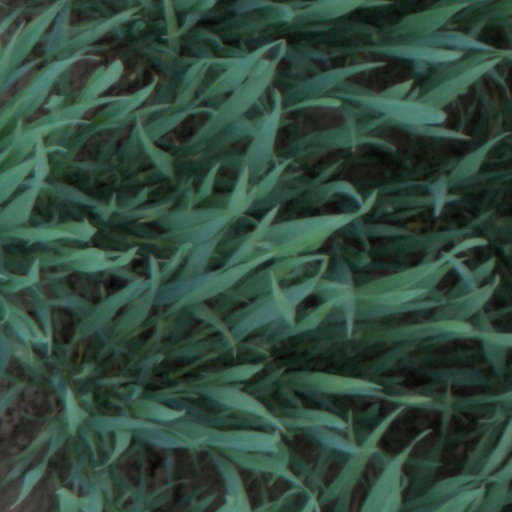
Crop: wheat